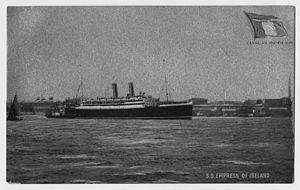
Carte postale de l'Empress of Ireland en mer
L'Empress of Ireland est un paquebot transatlantique de la Canadian Pacific Steamship Company lancé le 26 janvier 1906 et qui assurait la liaison régulière entre Québec et Liverpool, en Angleterre. Le 29 mai 1914, il fait naufrage dans l'estuaire du Saint-Laurent, près de Rimouski. Avec 1 012 victimes parmi les 1 477 personnes embarquées, il constitue « le plus grand naufrage survenu au Canada » et se classe parmi les plus grands naufrages du début du XXᵉ siècle, avec ceux du Titanic et du Lusitania.